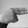
ASL letter: H